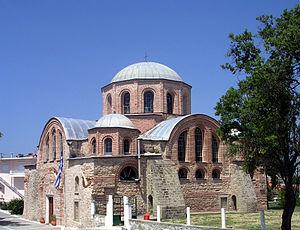
Isaac Comnène était le troisième fils de l'empereur byzantin Alexis Iᵉʳ Comnène et de l'impératrice Irène Doukas.
La Métropole d'Alexandroupolis, Trajanoupolis et Samothrace est un évêché du Patriarcat œcuménique de Constantinople autorisé à participer à la vie synodale de l'Église orthodoxe de Grèce. Elle est située en Thrace occidentale et son territoire s'étend à la moitié sud du district régional de l'Évros. Son siège est à Alexandroúpoli.
Phères est un bourg du district de l’Évros, en Thrace, en Grèce.